Southern Nigeria Regiment

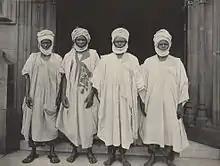
Four Hausa Gun Carriers of the Southern Nigeria Regiment, photographed in London by John Benjamin Stone

The Southern Nigeria Regiment was a British Colonial Auxiliary Forces regiment which operated in Nigeria in the early part of the 20th century.